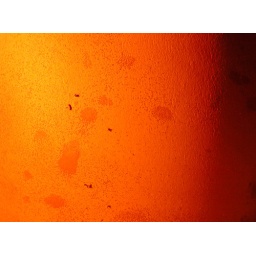
Terracota pot lit by candle light